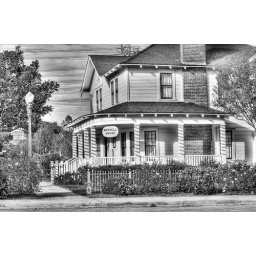
a landmark house in redondo beach; i liked it both in color and black and white